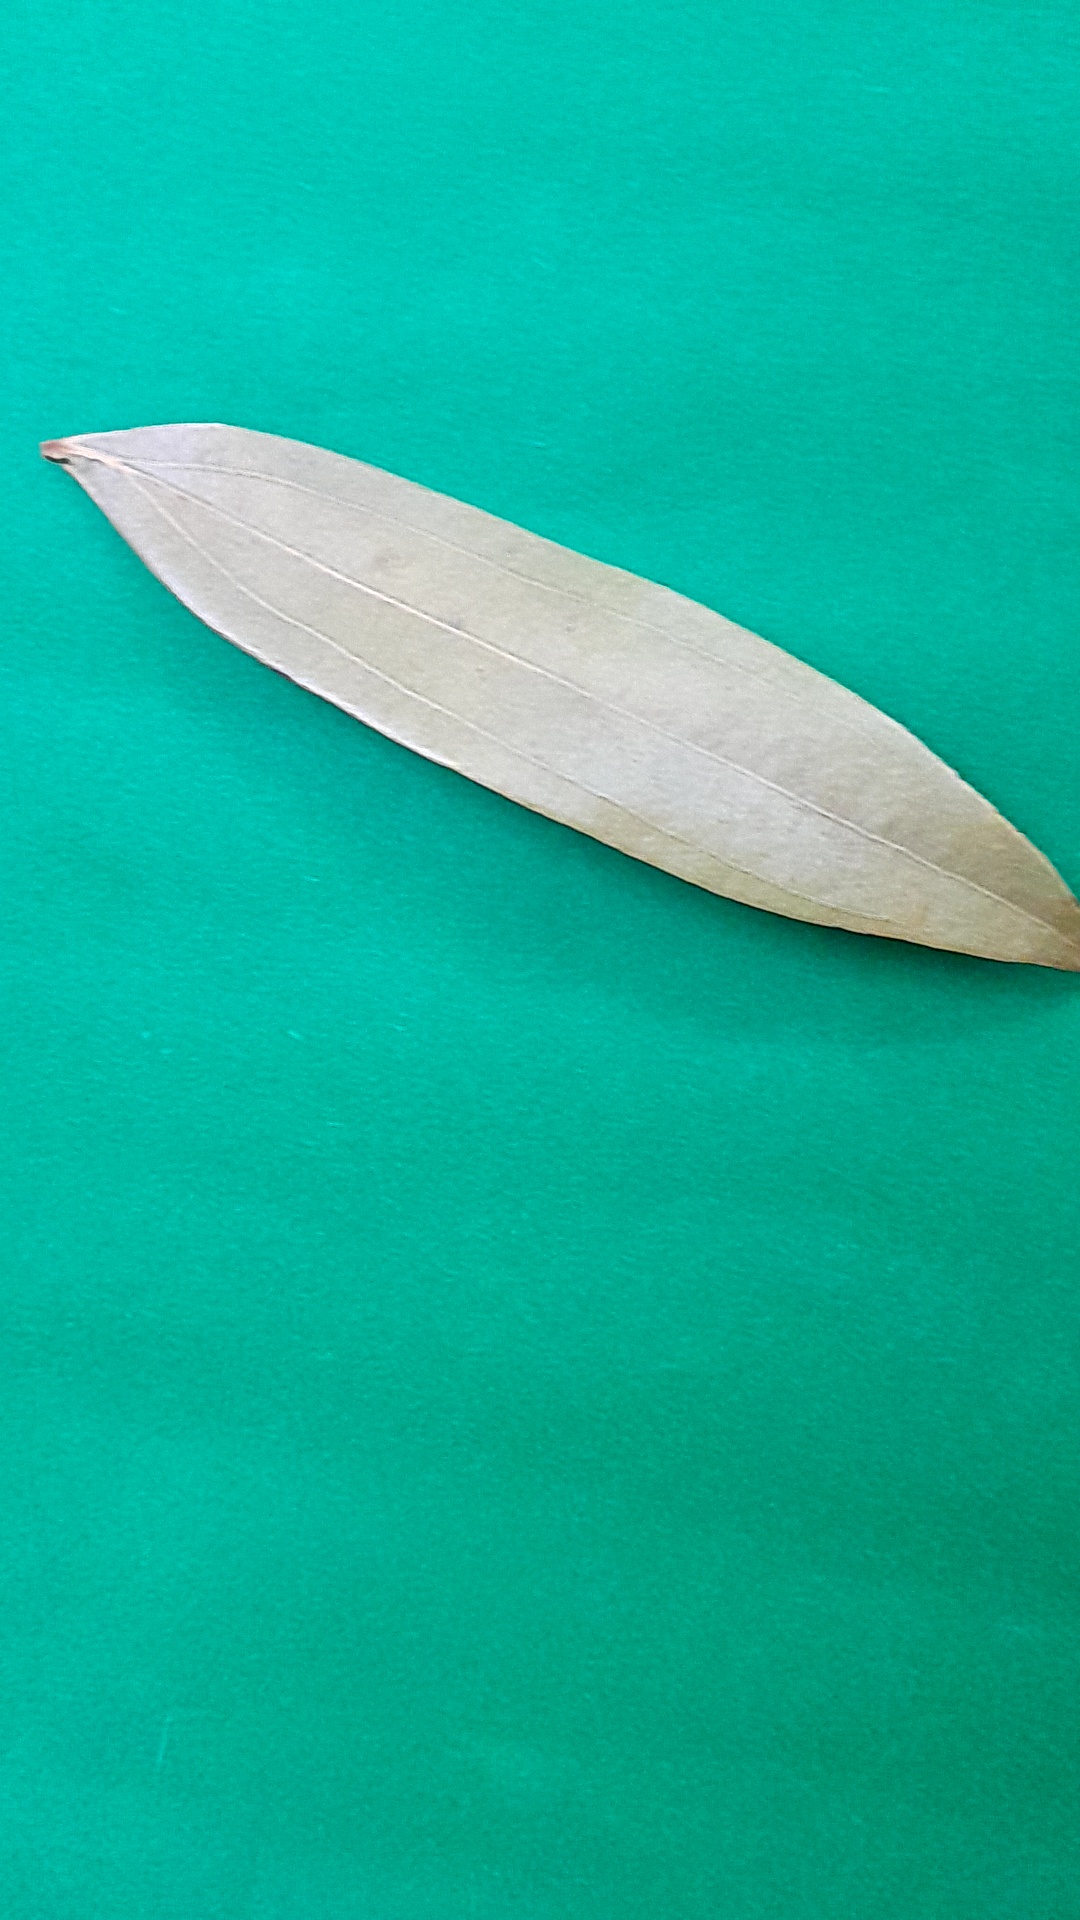
Label: Dry Leaf